John Latham (ornithologist)

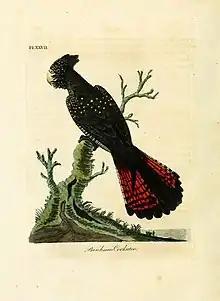
Drawing of the red-tailed black cockatoo, a colour plate from "A General History of Birds" (vol. 2, 1822)

"A General Synopsis of Birds" (1781–1785) was Latham's first ornithological work and contained 106 illustrations by the author. It described many new species that Latham had discovered in various museums and collections. In that work, as with Georges-Louis Leclerc, Comte de Buffon, he did not attach importance to the names of the species that he described. Later, Latham realised that only the use of the Linnean binomial system would give him the honour of originating a species' scientific name. Thus he published "Index Ornithologicus" in 1790, in which he specified a binomial name for all the species he had previously described.